Sakha Republic

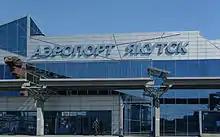
Yakutsk Aeroport, the main air-traffic hub of the republic.

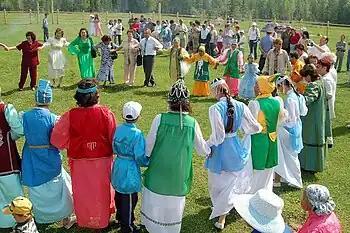
Sakha dance with traditional clothing

According to the 2021 Census, the ethnic composition was: